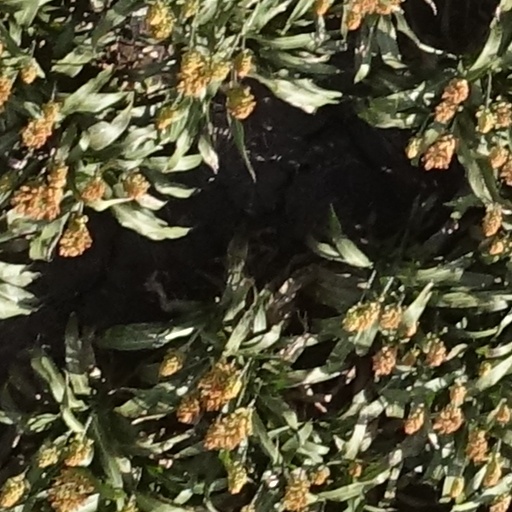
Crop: sorghum